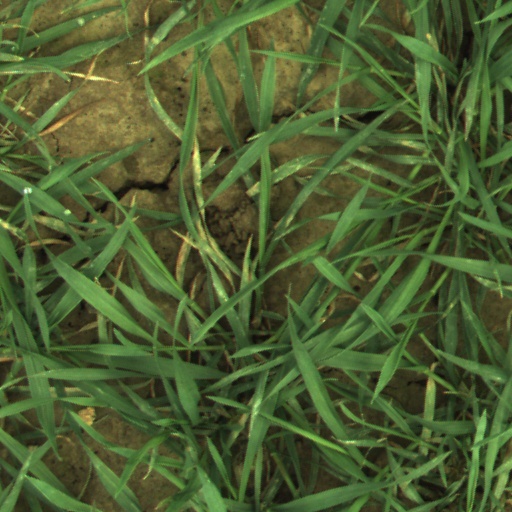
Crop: wheat